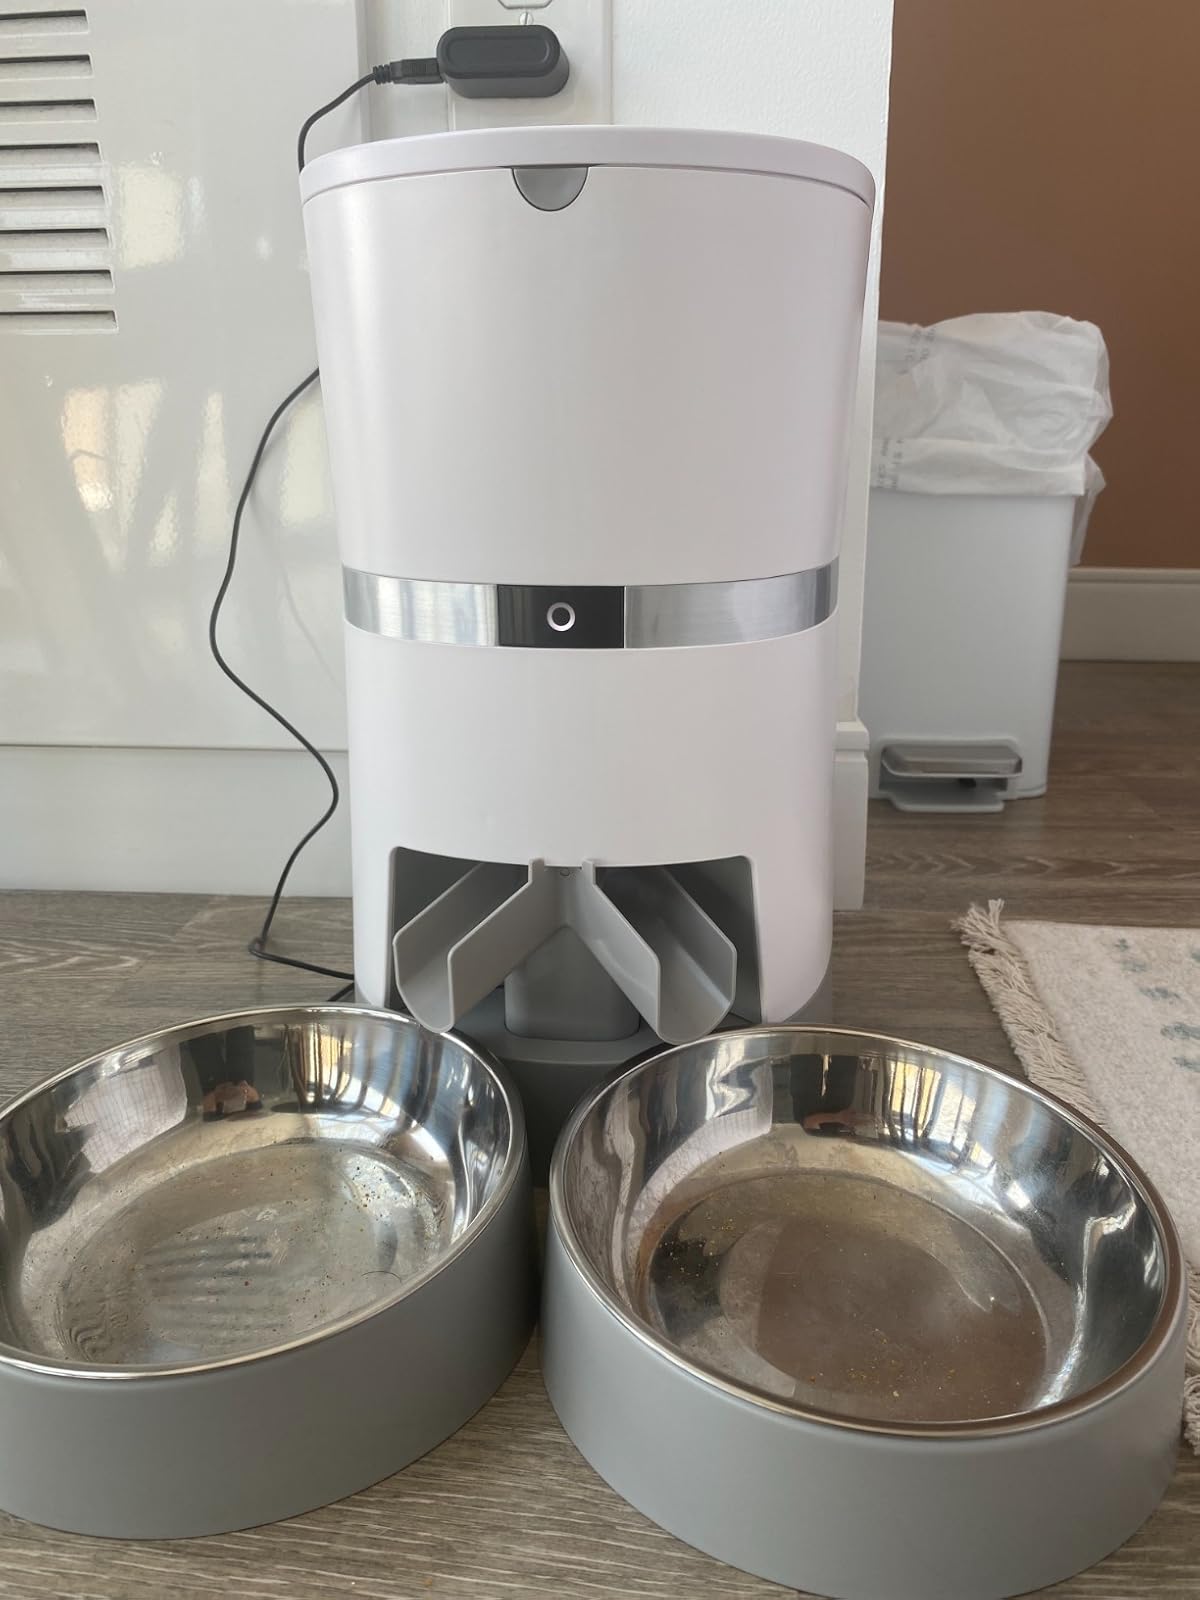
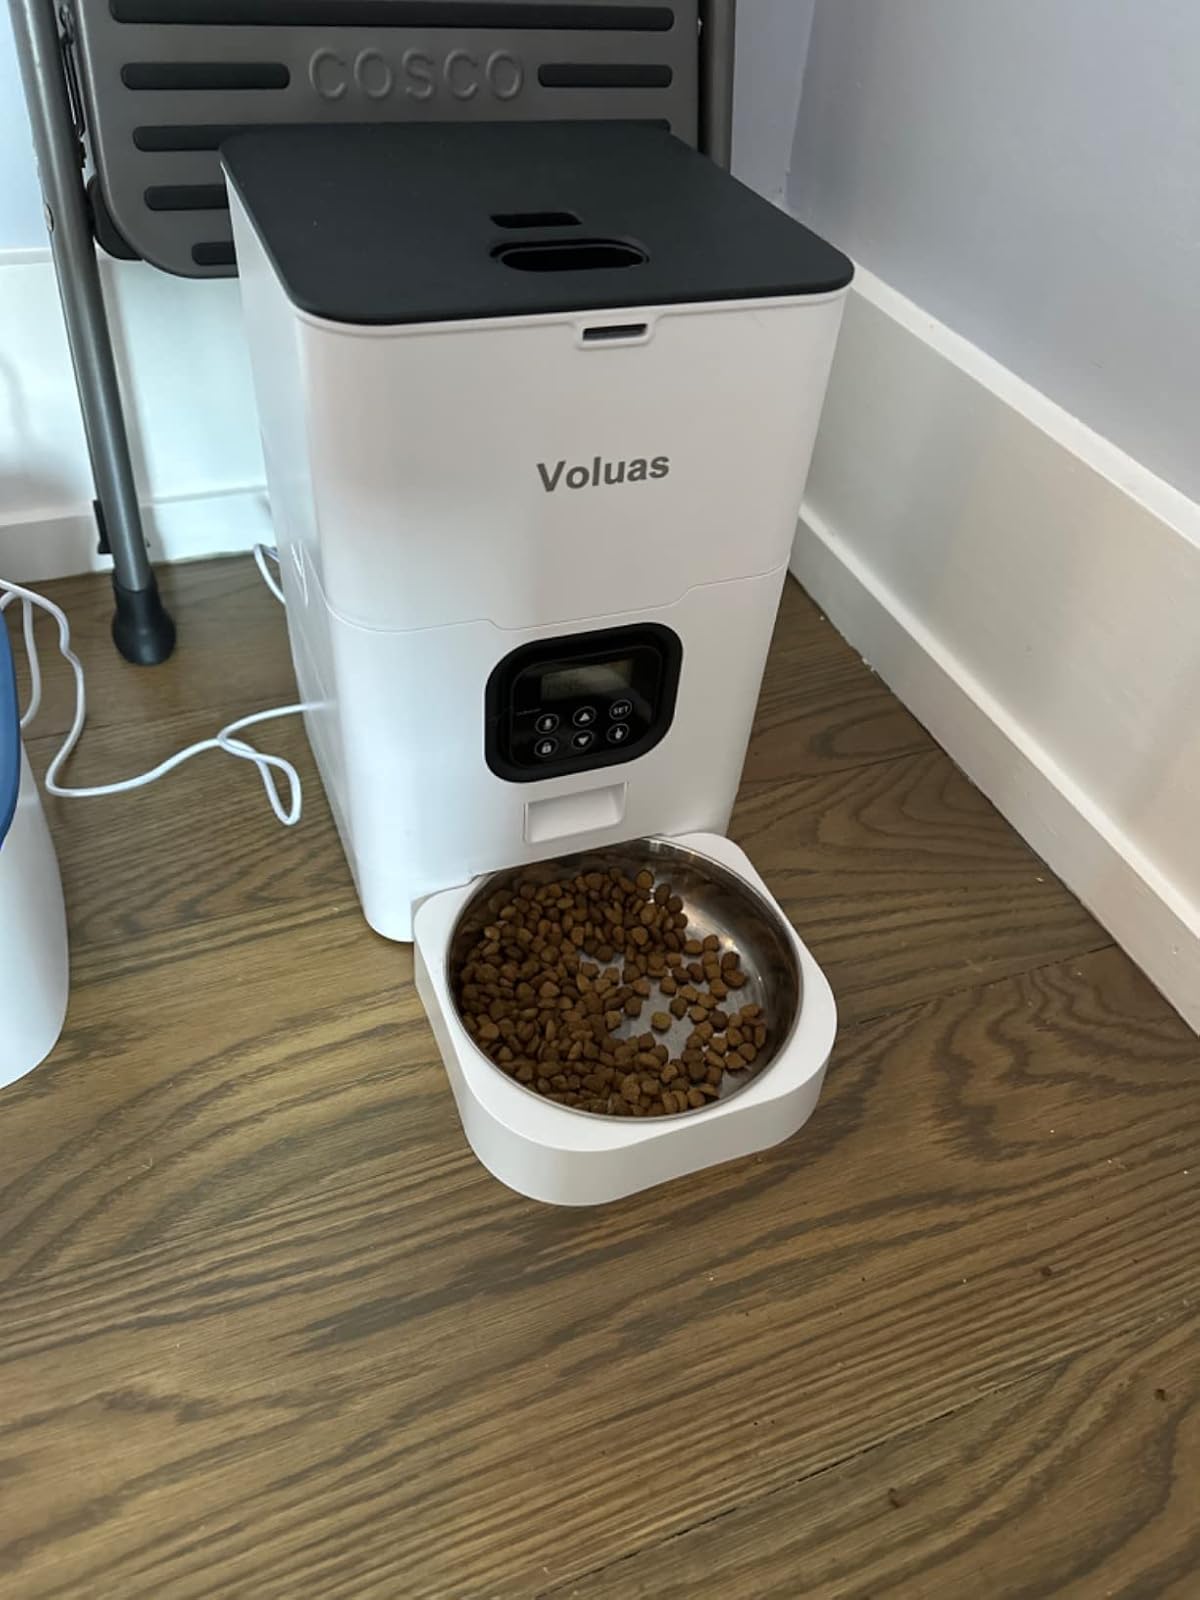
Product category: items_feeder
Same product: no